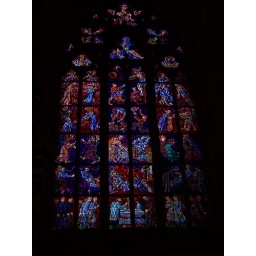
My favorite stained glass window in the church